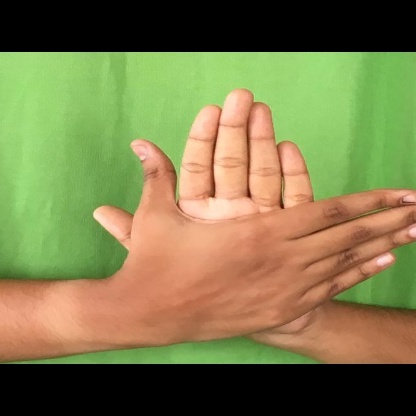
Mudra: Chakra